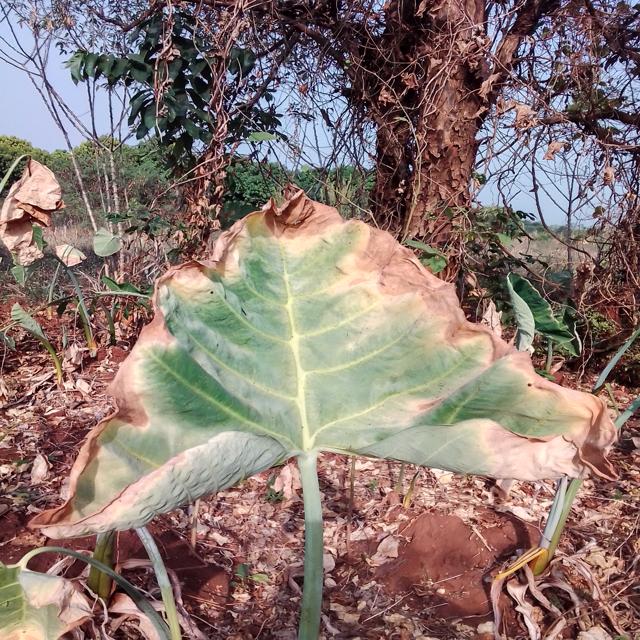
Label: Mid_Blight